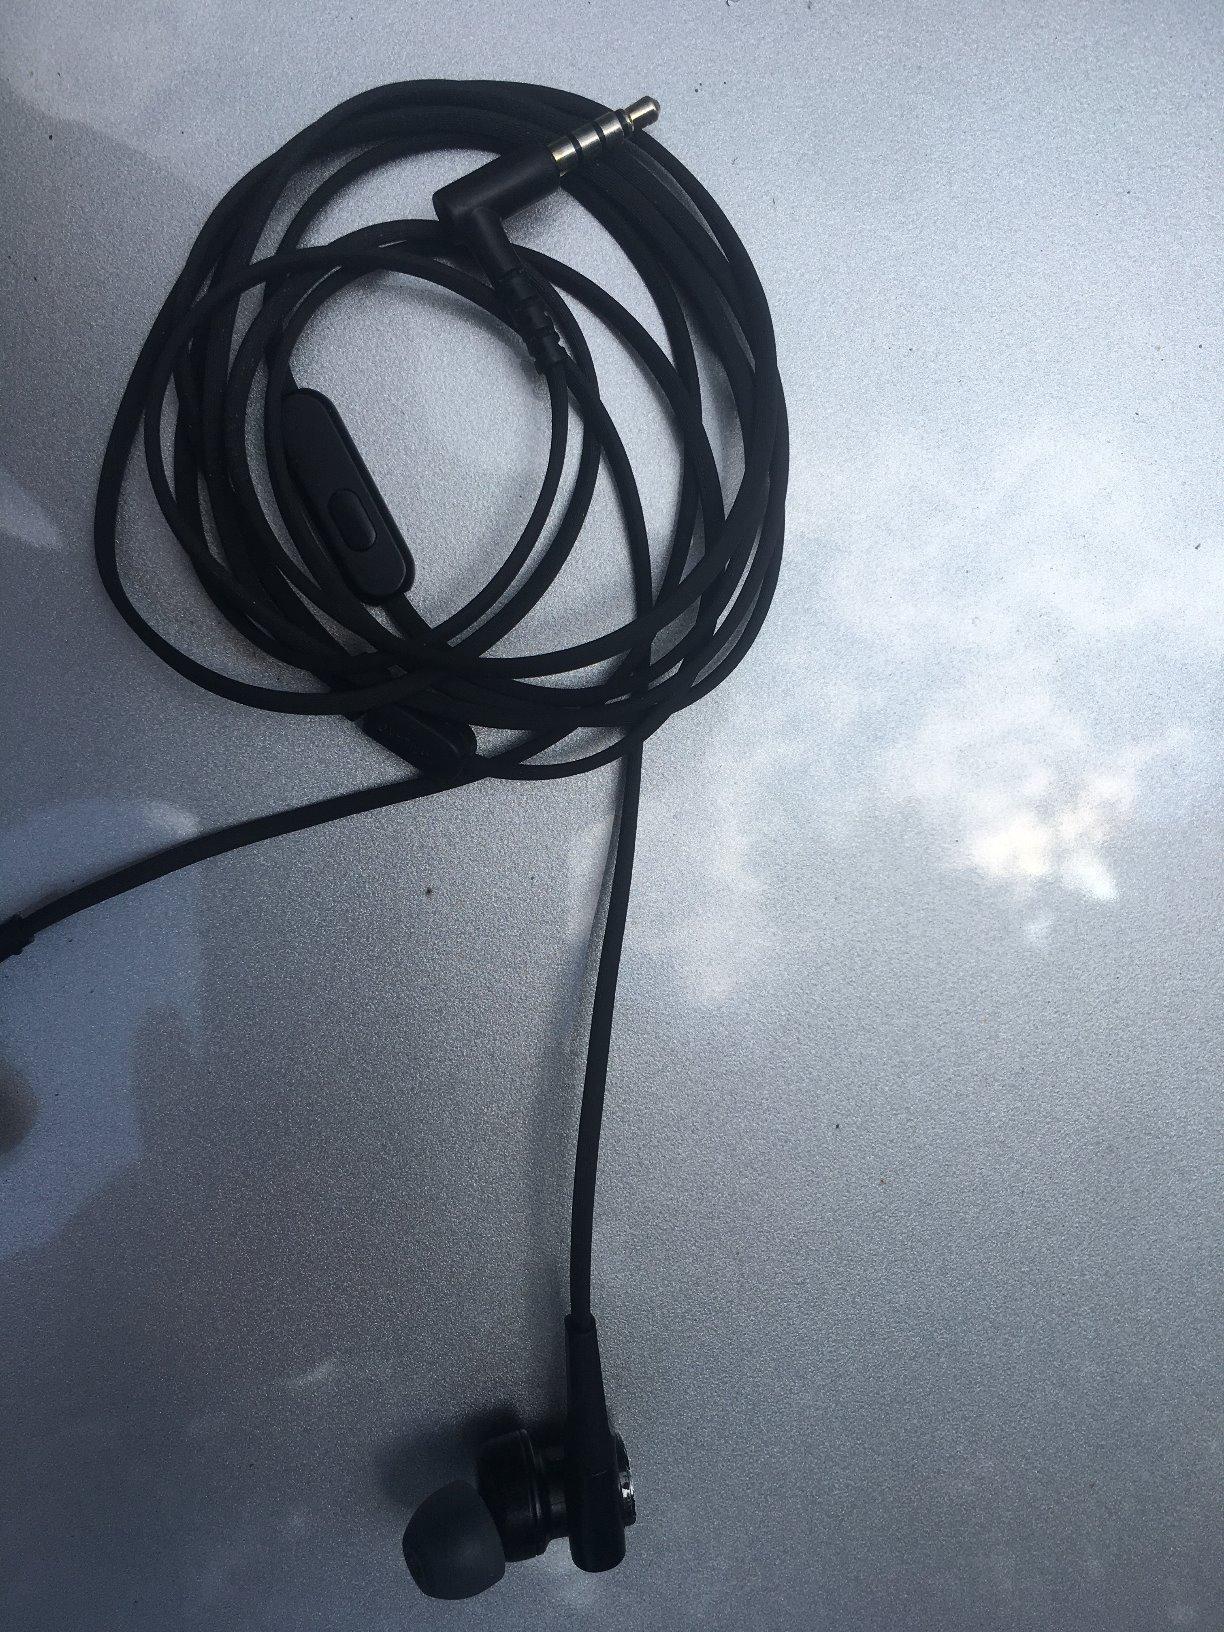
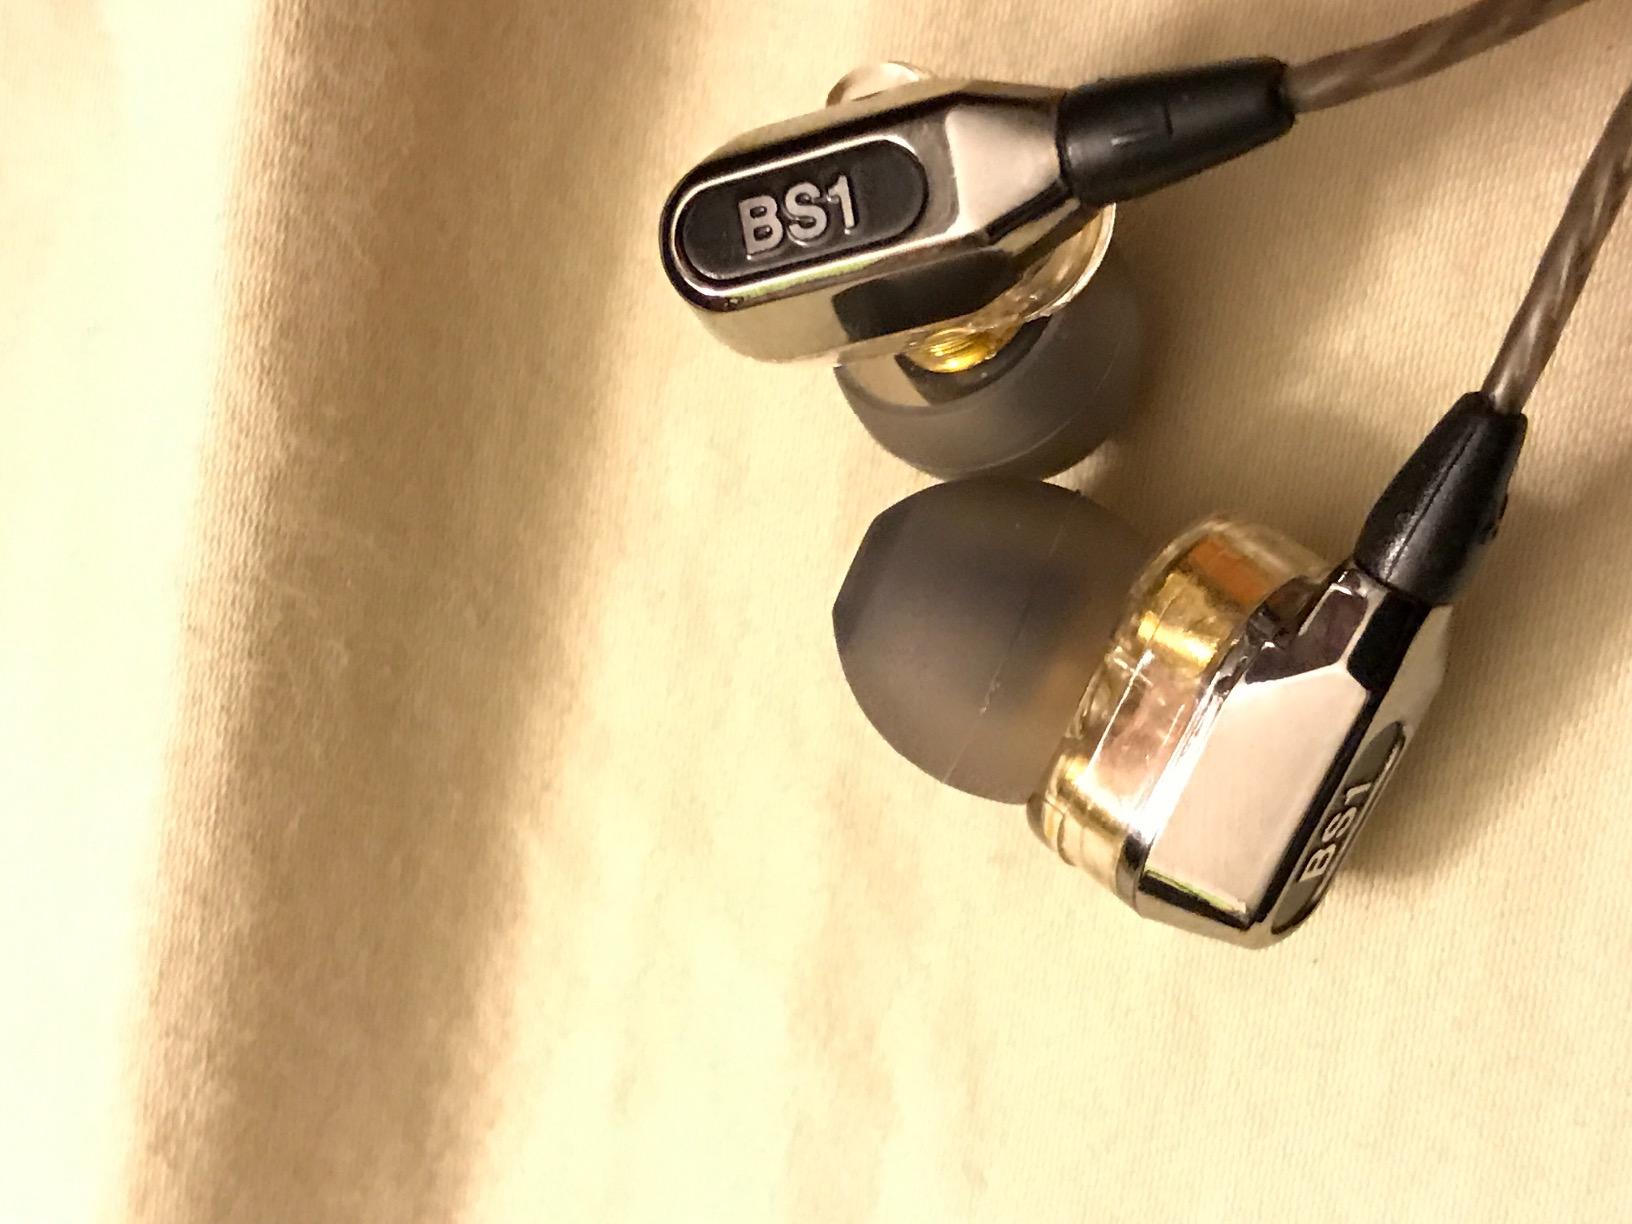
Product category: headphones
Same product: no